Gov. Thomas G. Jones House

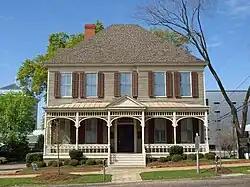
The house in 2009

The Governor Thomas G. Jones House is a historic Victorian-style house in Montgomery, Alabama. The two-story frame building was built in 1855. It is best known as Governor Thomas G. Jones Mansion, Alabama's 28th Governor. It was added to the National Register of Historic Places on December 8, 1978.